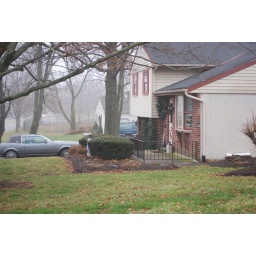
the house next door in fog